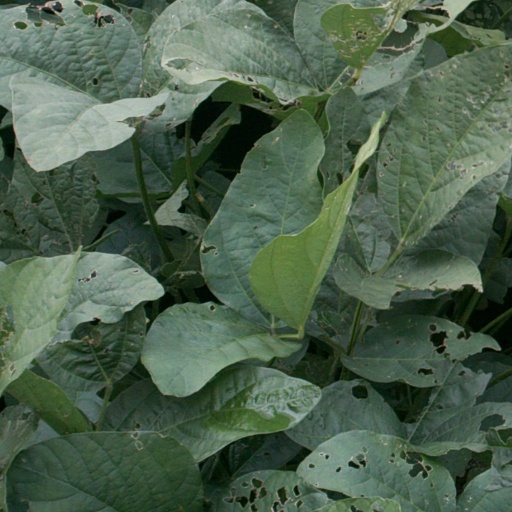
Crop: soybean